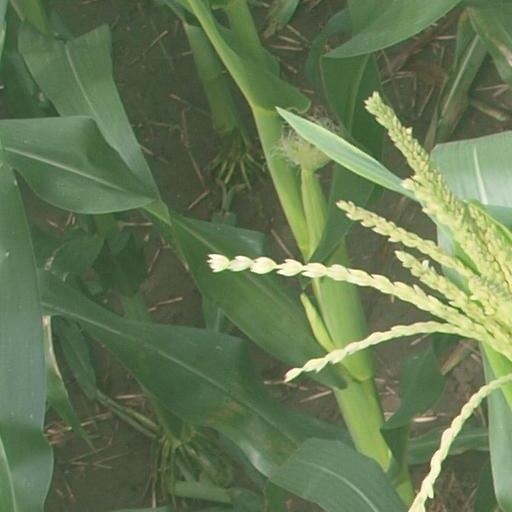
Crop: maize; corn